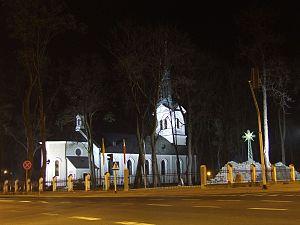
Kozienice est une ville polonaise de la powiat de Kozienice de la voïvodie de Mazovie dans le centre de la Pologne.